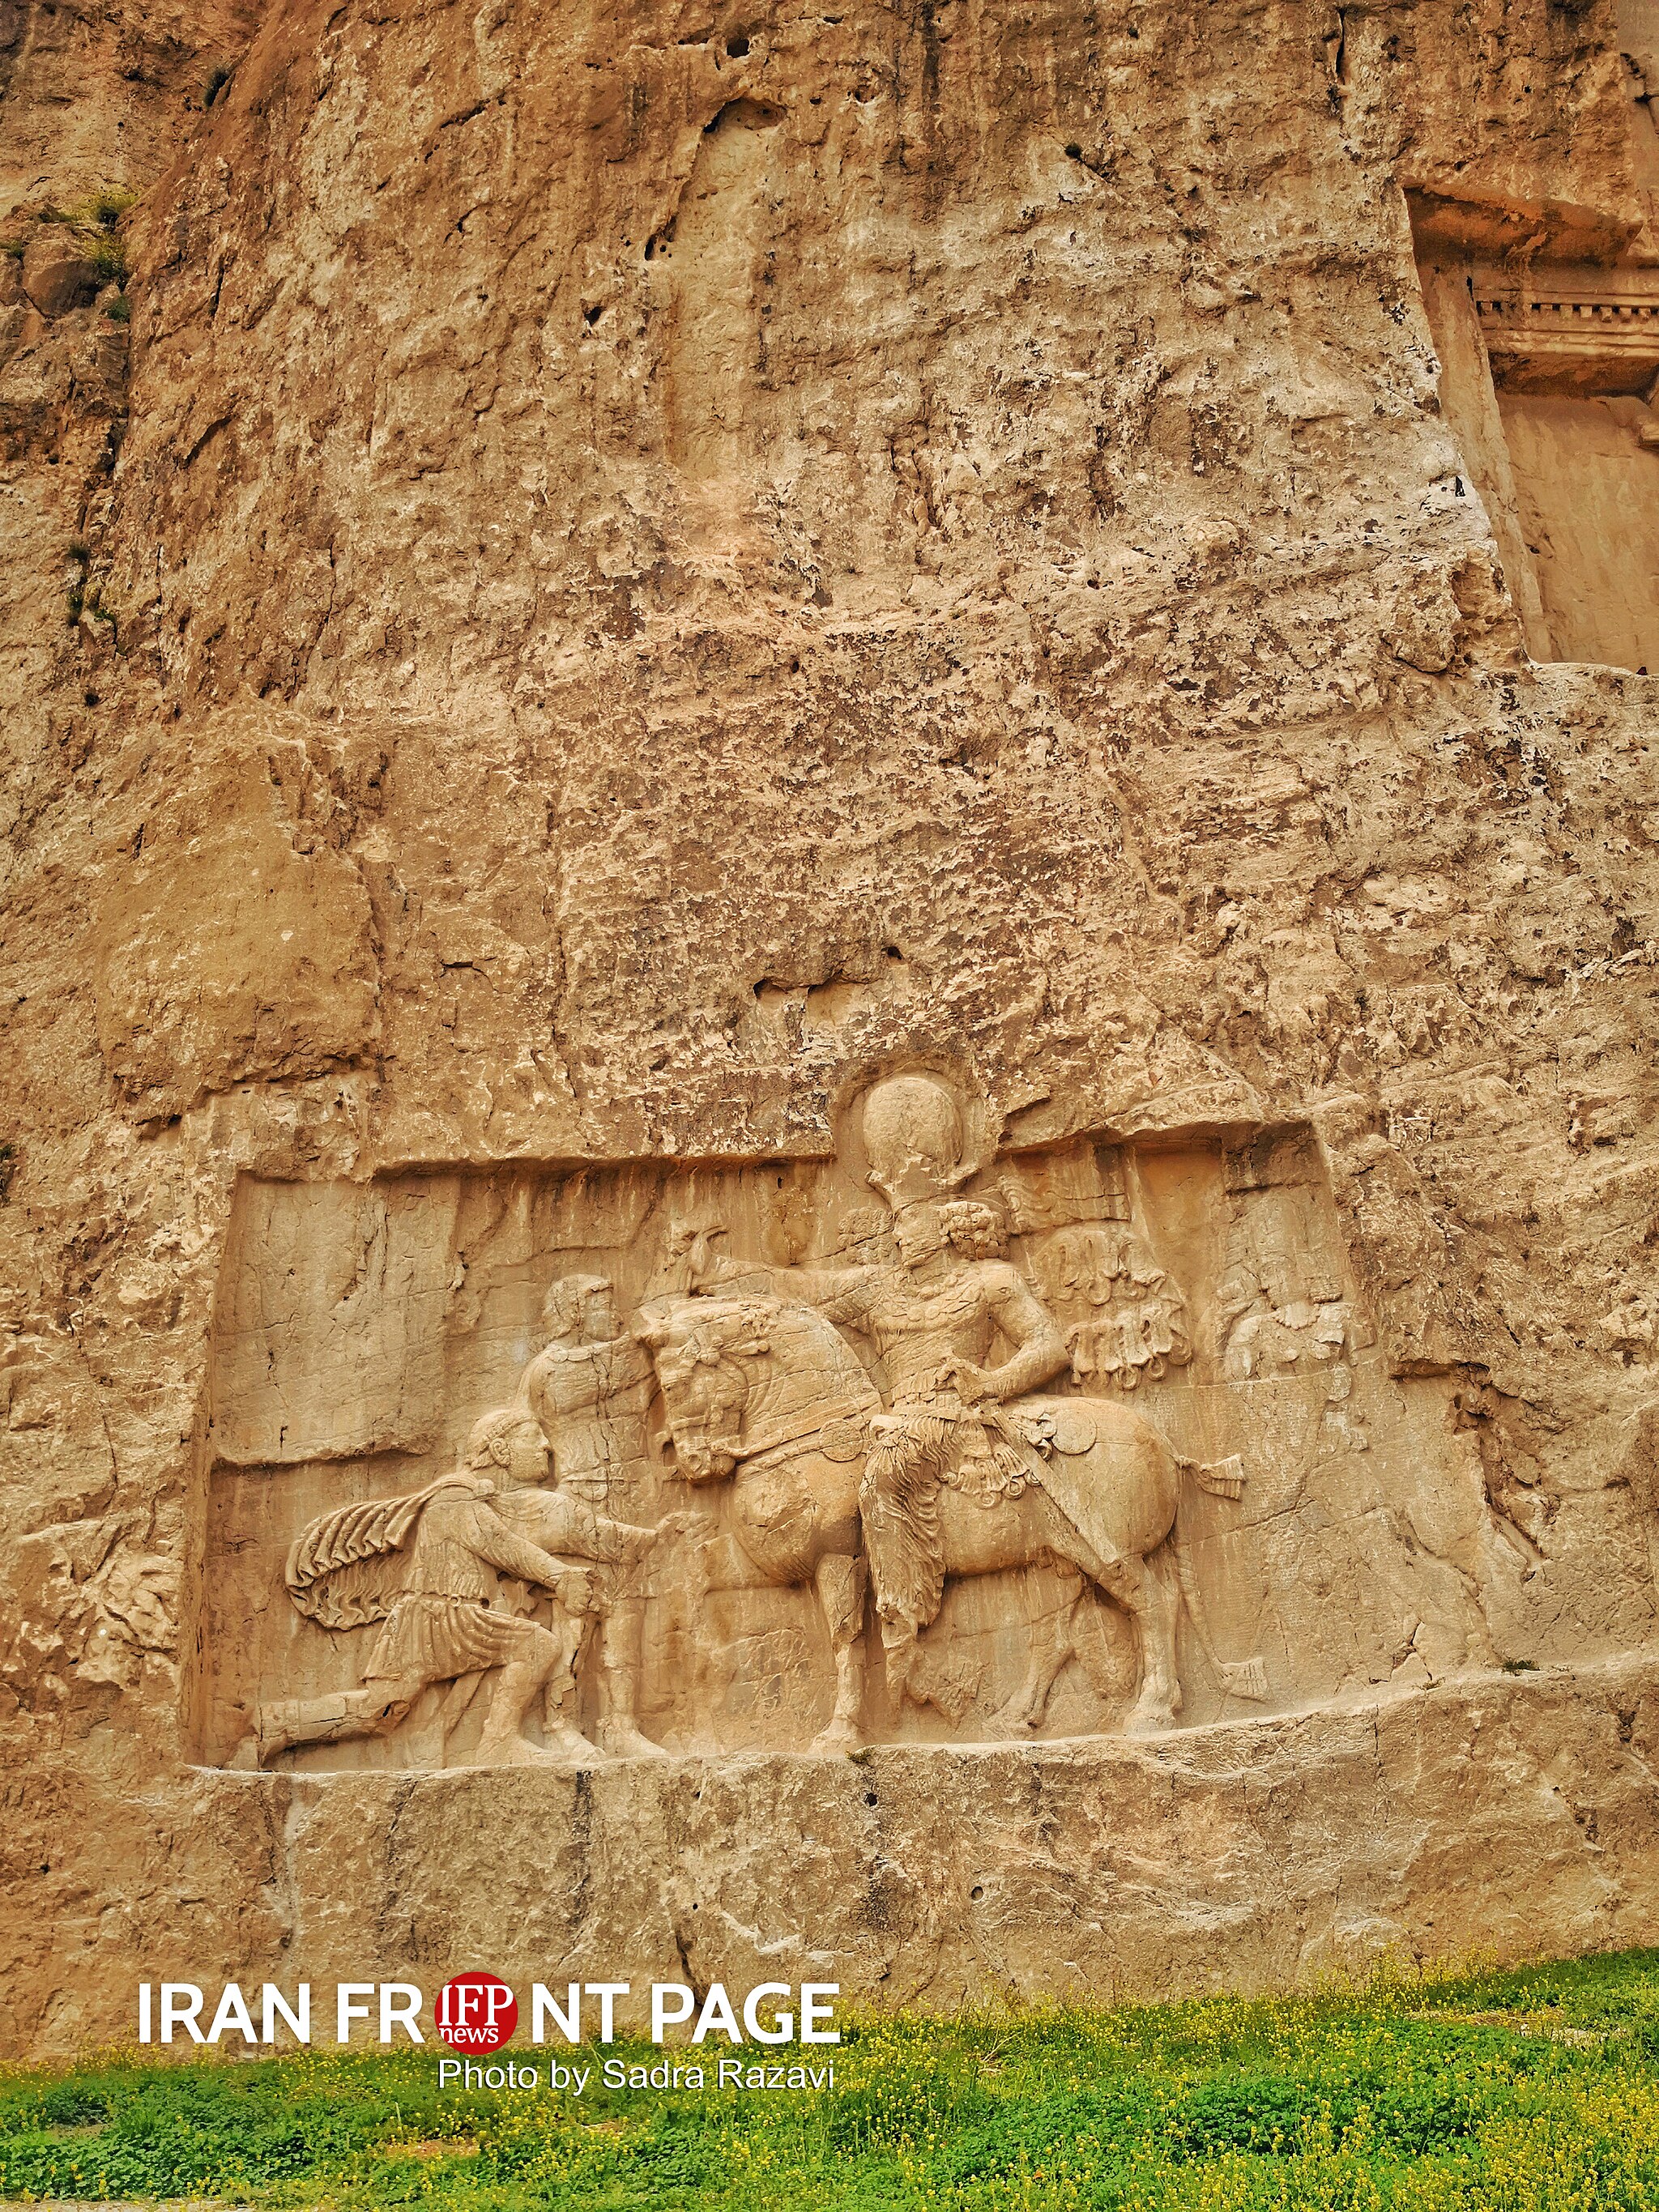
Title: Ancient necropolis of Naqsh-e Rostam 2019-07-30 02
Description: Naqsh-e Rostam
Date: 2019-07-30
Categories: Files from external sources with reviewed licenses, Relief of triumph of Shapur I over Valerian at Naqsh-e Rustam, IFP News